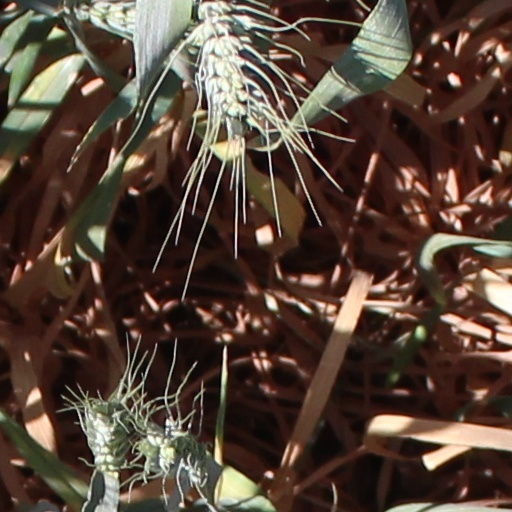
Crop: wheat